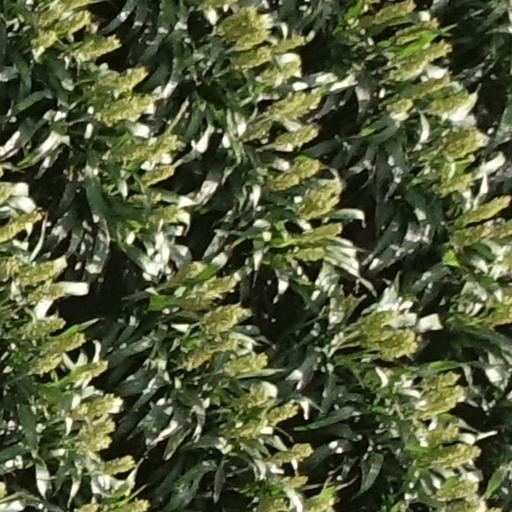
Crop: sorghum